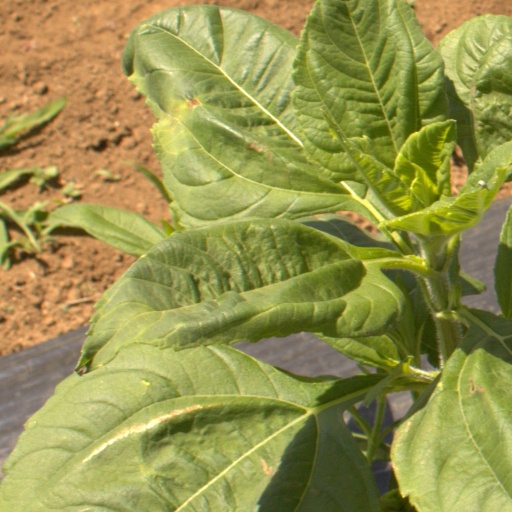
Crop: Jerusalem artichoke